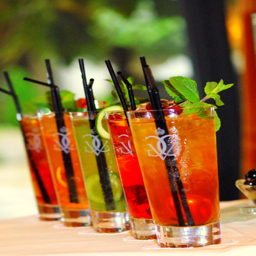
cocktails have finally caught on .